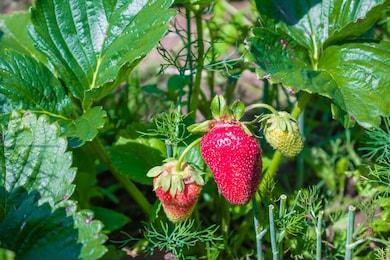
Label: Strawberry